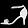
Label: Sandal